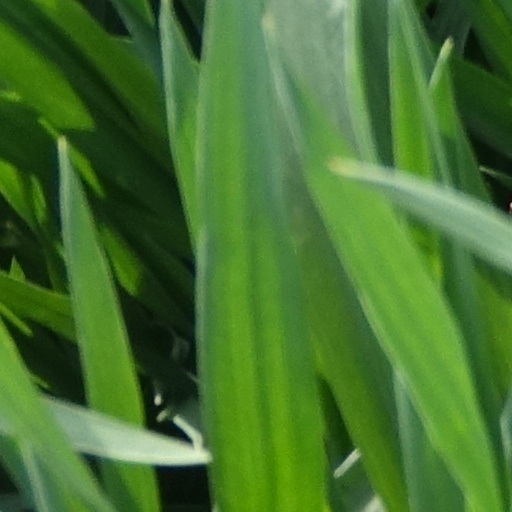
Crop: wheat